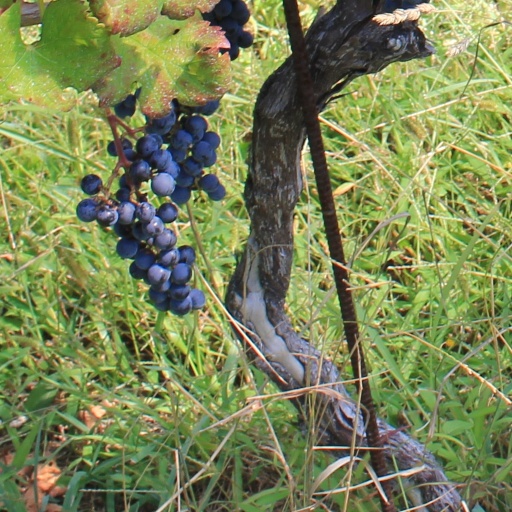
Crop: grape